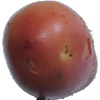
Label: Potato Red Washed 1